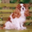
Label: dog